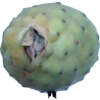
Label: cactus_fruit_green